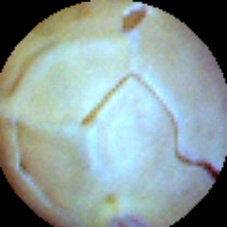
Label: Skin-damaged